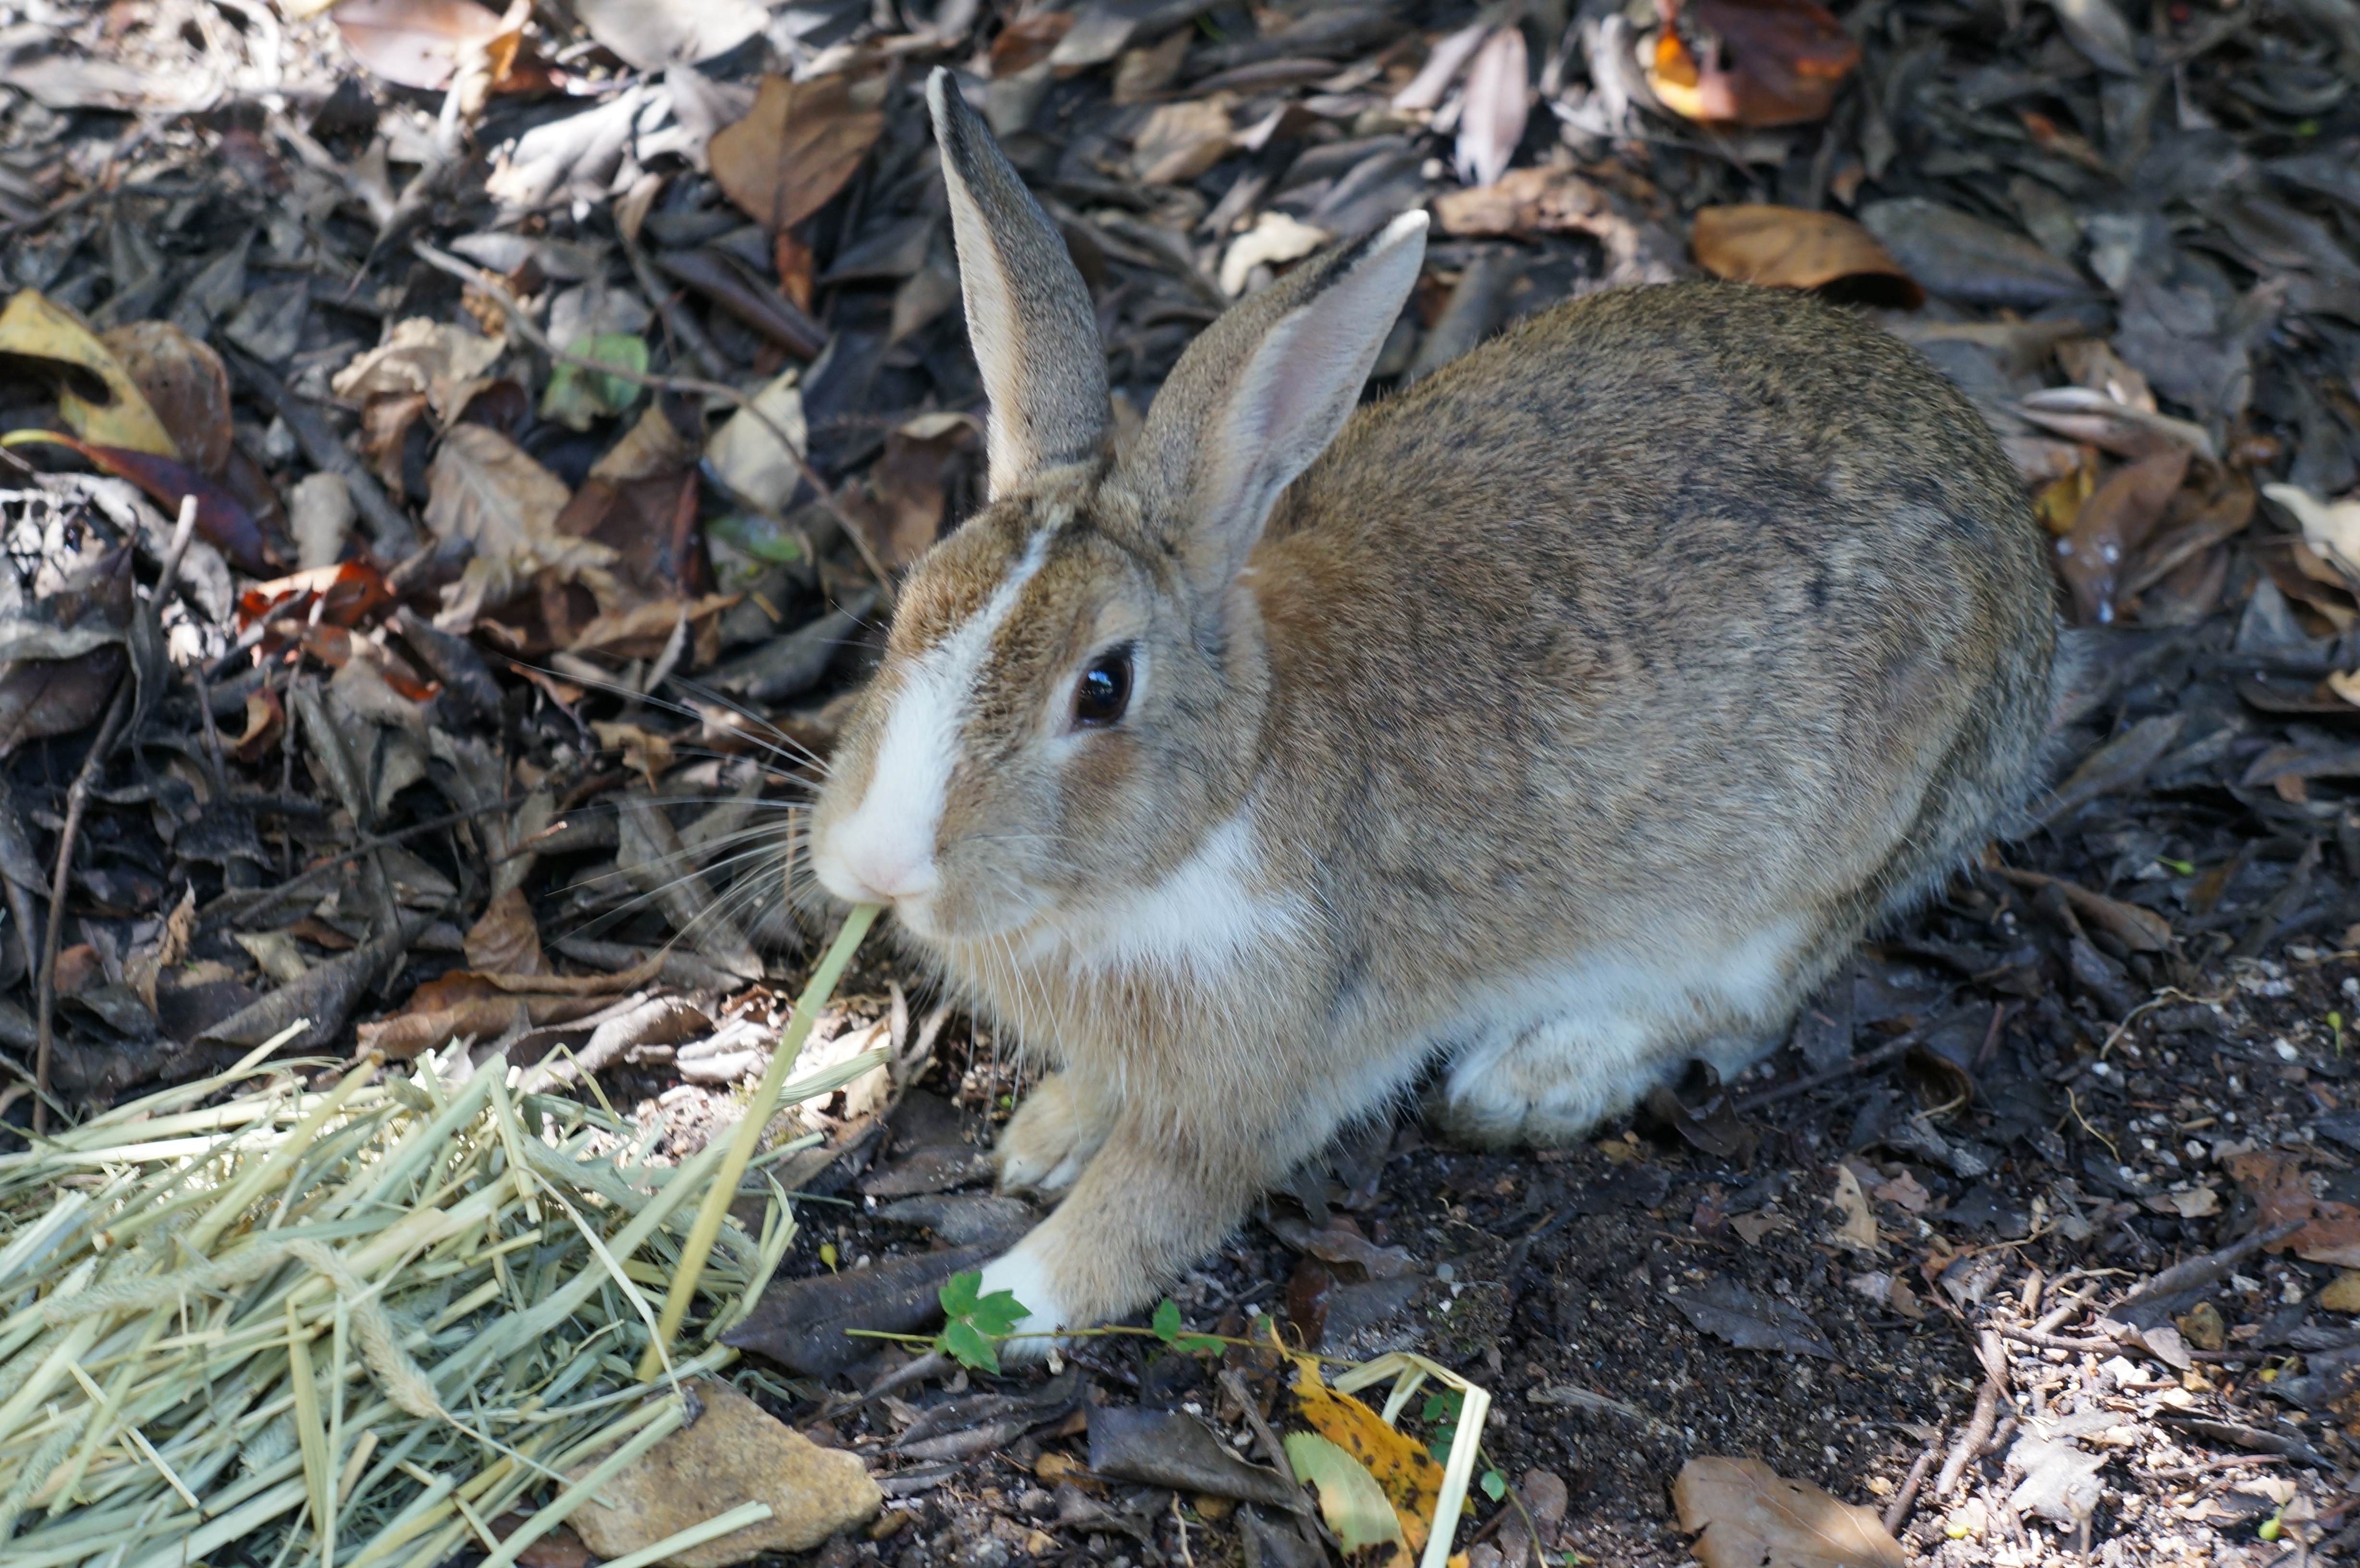
wildlife, wild, mammal, fauna, rabbit, hare, vertebrate, hiroshima, small animals, domestic rabbit, kunoshima, rabits and hares, wood rabbit